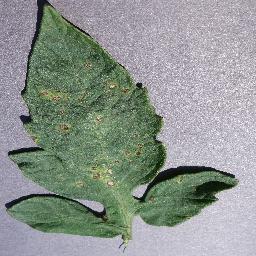
Label: Tomato___Septoria_leaf_spot